NU'EST

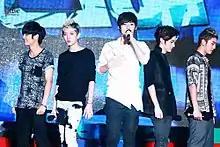

NU'EST made their debut with their first single, "Face", on March 15, 2012. Their debut stage was on "M! Countdown" on the same day.